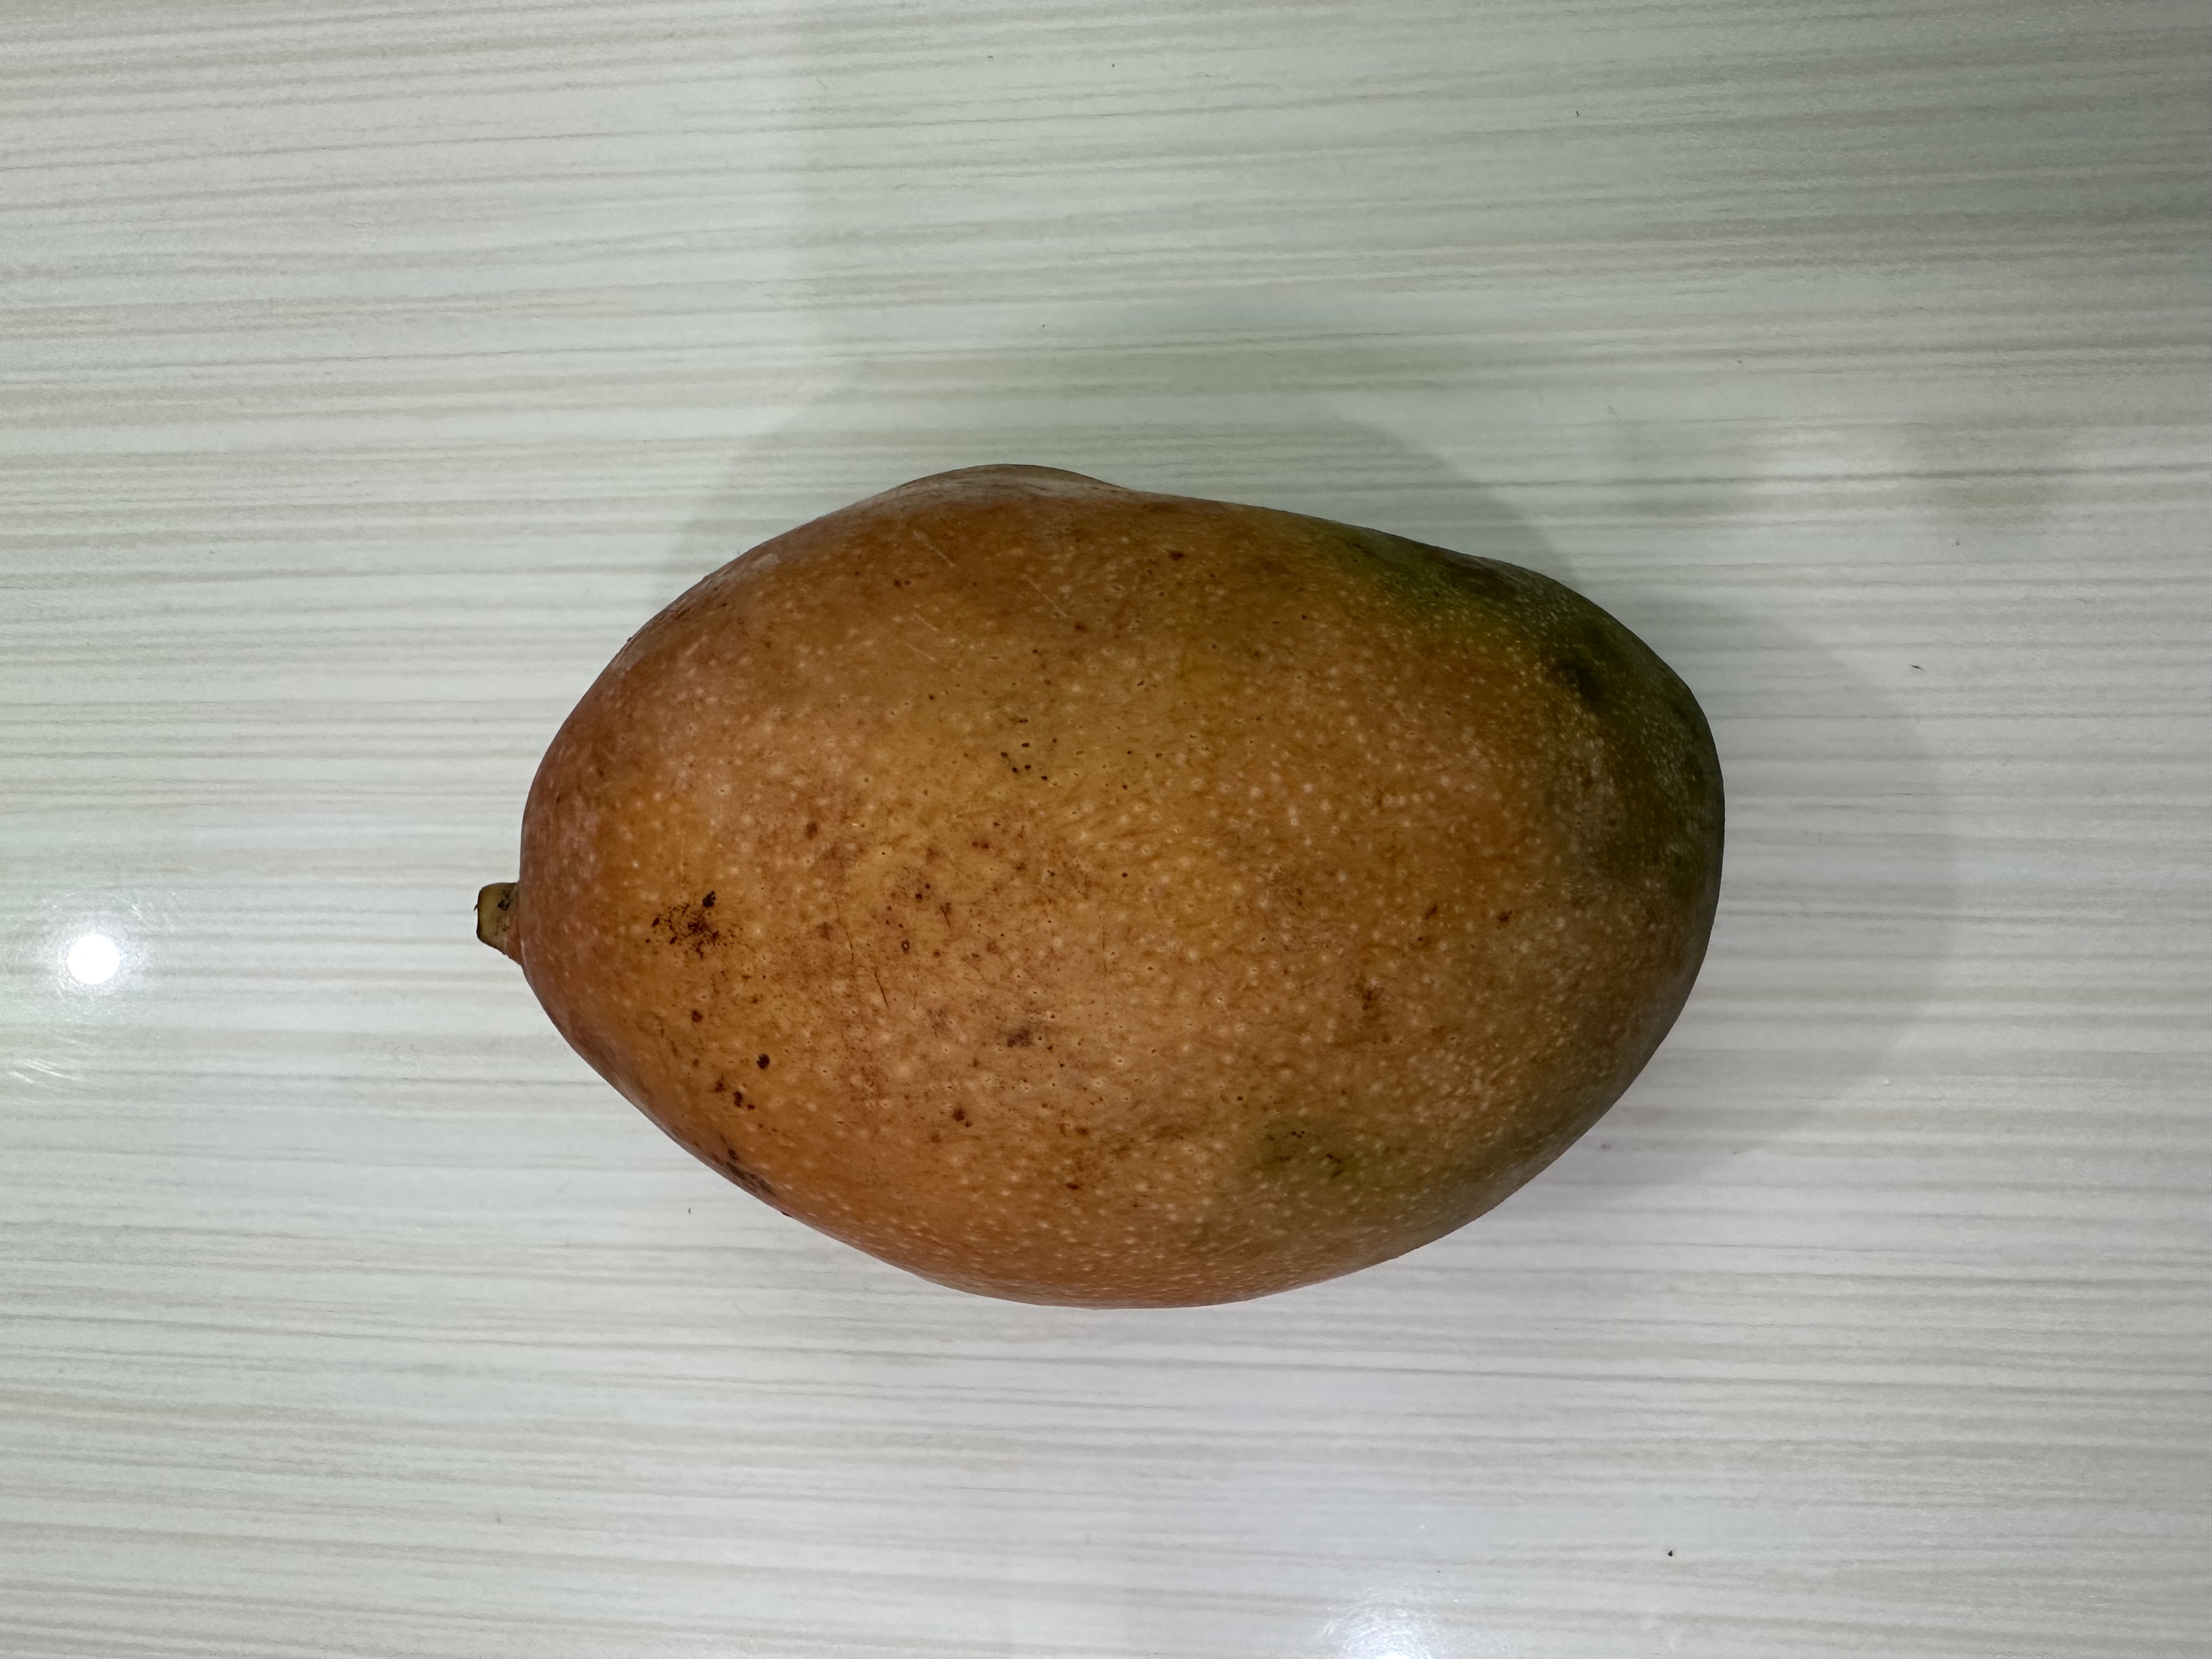
Mango variety: Bari-7